History of the Russian Federation

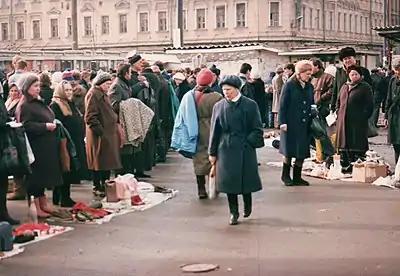
A street flea market in Rostov-on-Don, 1992

The partial results of liberalization (lifting price controls) included worsening already apparent hyperinflation, initially due to monetary overhang and exacerbated after the central bank, an organ under parliament, which was skeptical of Yeltsin's reforms, was short of revenue and printed money to finance its debt. This resulted in the near bankruptcy of much of Russian industry.